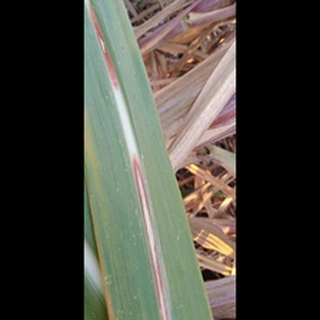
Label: sugarcane_red_rot